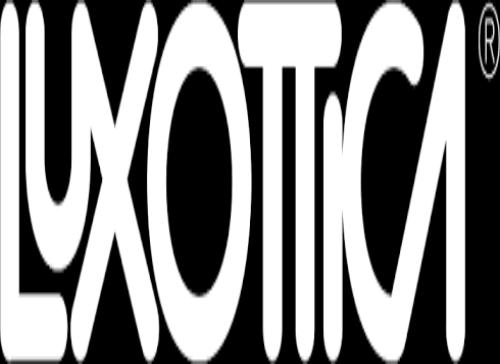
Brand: luxottica
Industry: Necessities